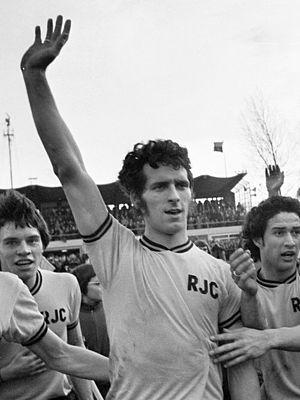
Dirk Jacobus Willem Nanninga dit Dick Nanninga est un footballeur néerlandais.